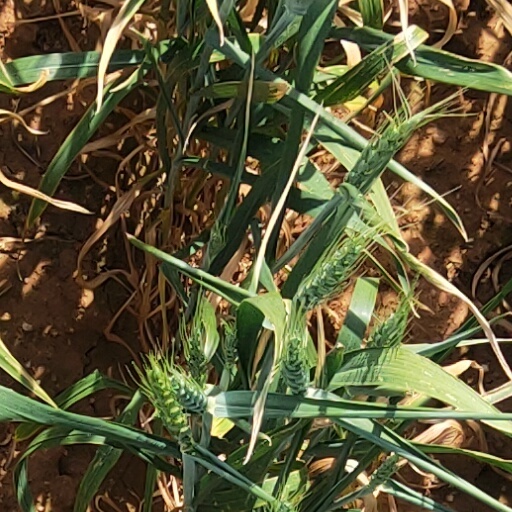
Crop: wheat